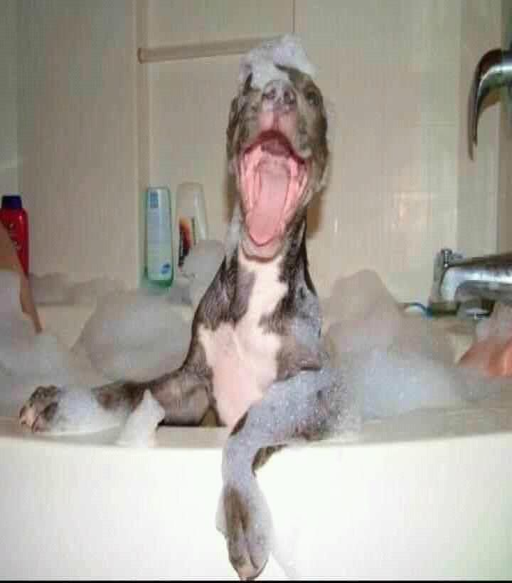
there 's nothing better than seeing adorable animals taking baths .